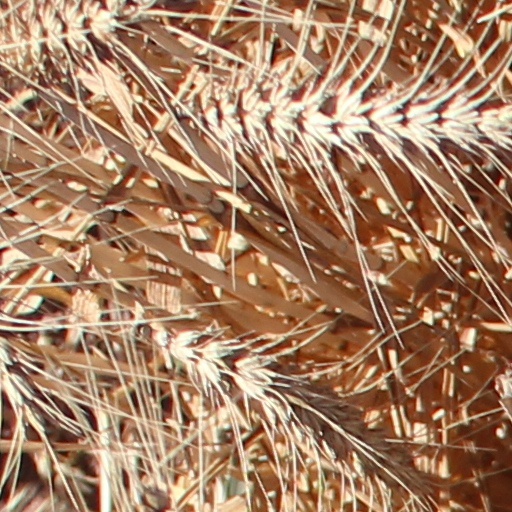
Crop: wheat